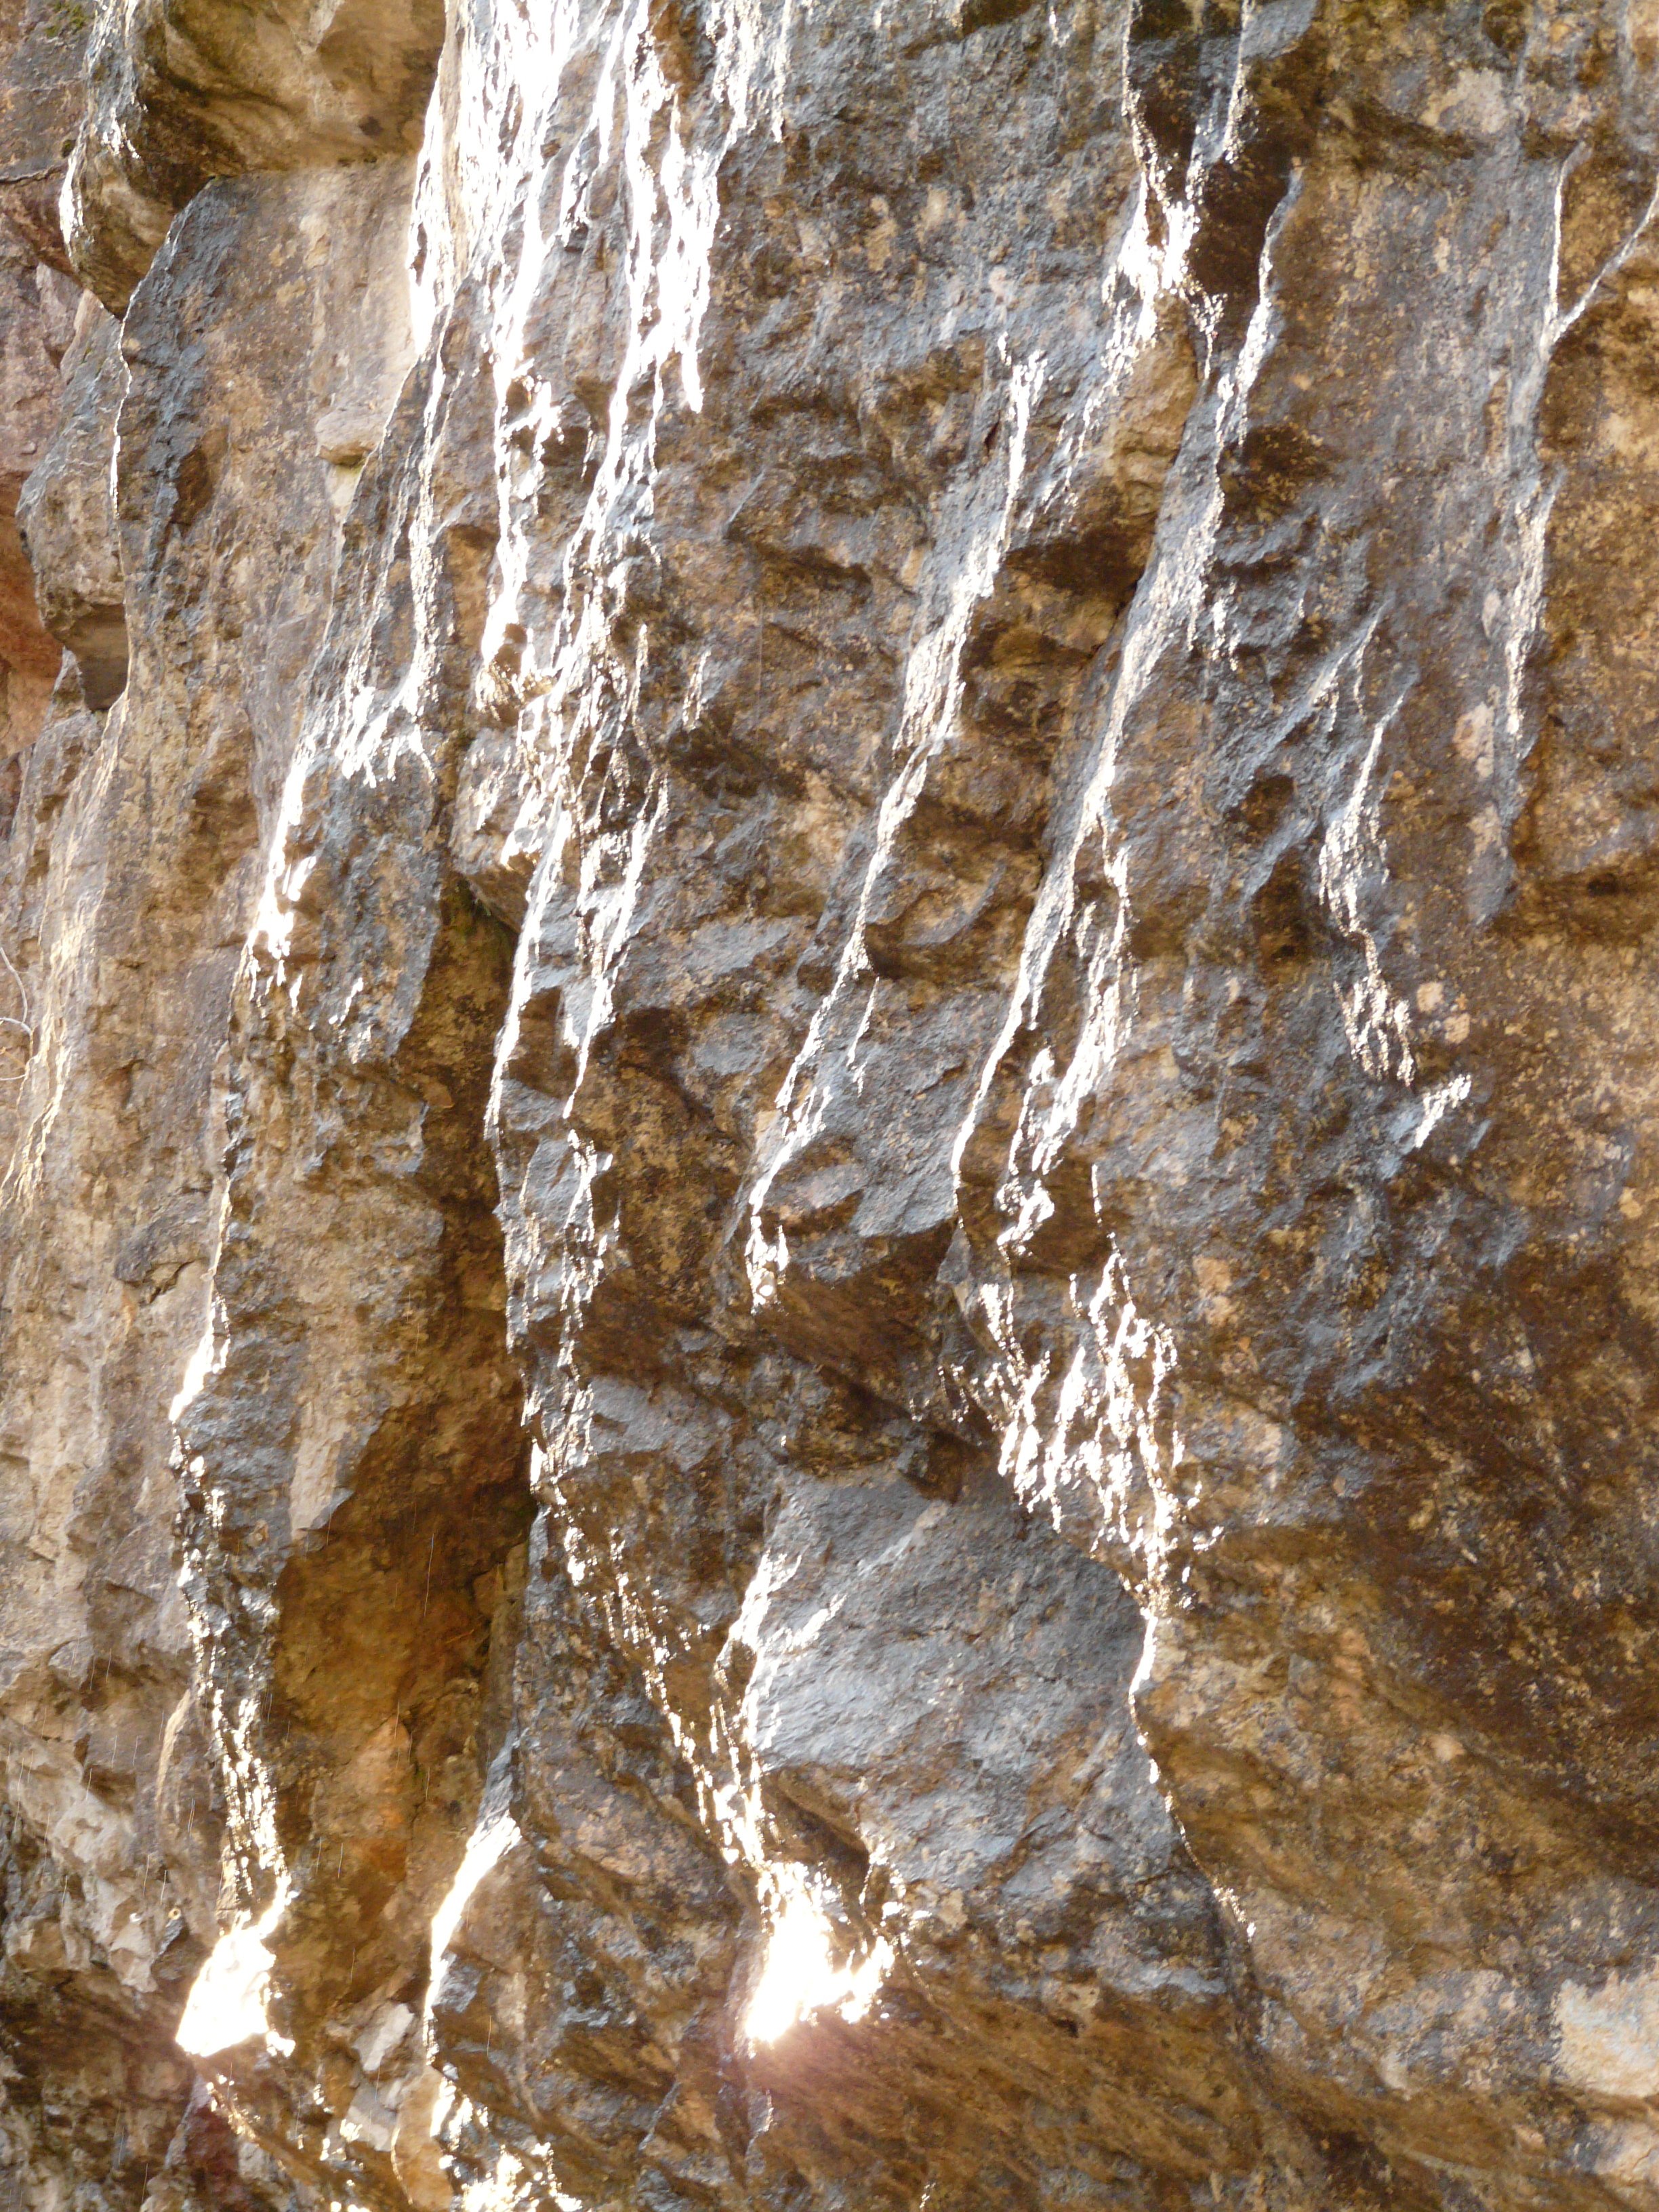
tree, rock, wood, texture, wet, trunk, stone, formation, soil, terrain, material, rock wall, sparkle, geology, bedrock, ancient history